Klaipėda

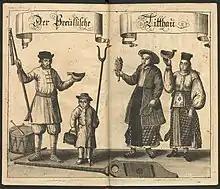
Prussian Lithuanians in 1744

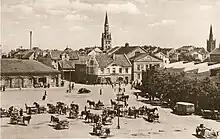
Theatre Square before 1930

Klaipėda was established as an outpost dedicated for German crusaders. Initially, Klaipėda developed slowly. In the 13th century, it was often attacked by the Sambians and Samogitians, and in the middle of the 15th century, it was attacked by the Gdańskians (for trading reasons). Consequently, in the 13th–15th centuries, Klaipėda was burned or ruined around 20 times.